Meidaimae Station

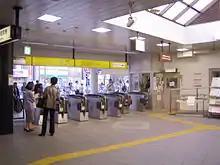
The ticket barriers, May 2006

Both lines have two opposing side platforms serving two sets of tracks.